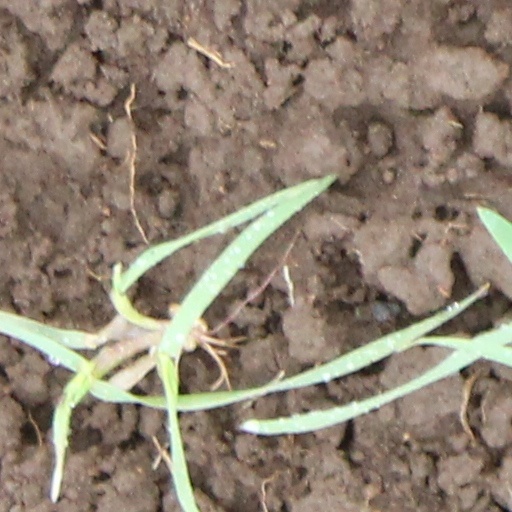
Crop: wheat